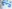
Number: 3